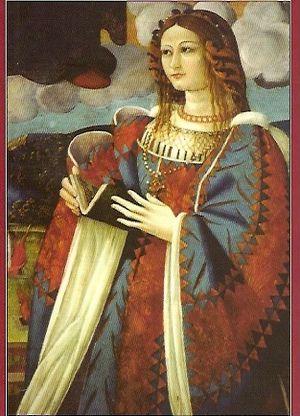
Alfonso III d’Ávalos, marquis del Vasto puis de Pescara, militaire du royaume de Naples au service de l’Espagne, fut en outre capitaine général du duché de Milan.